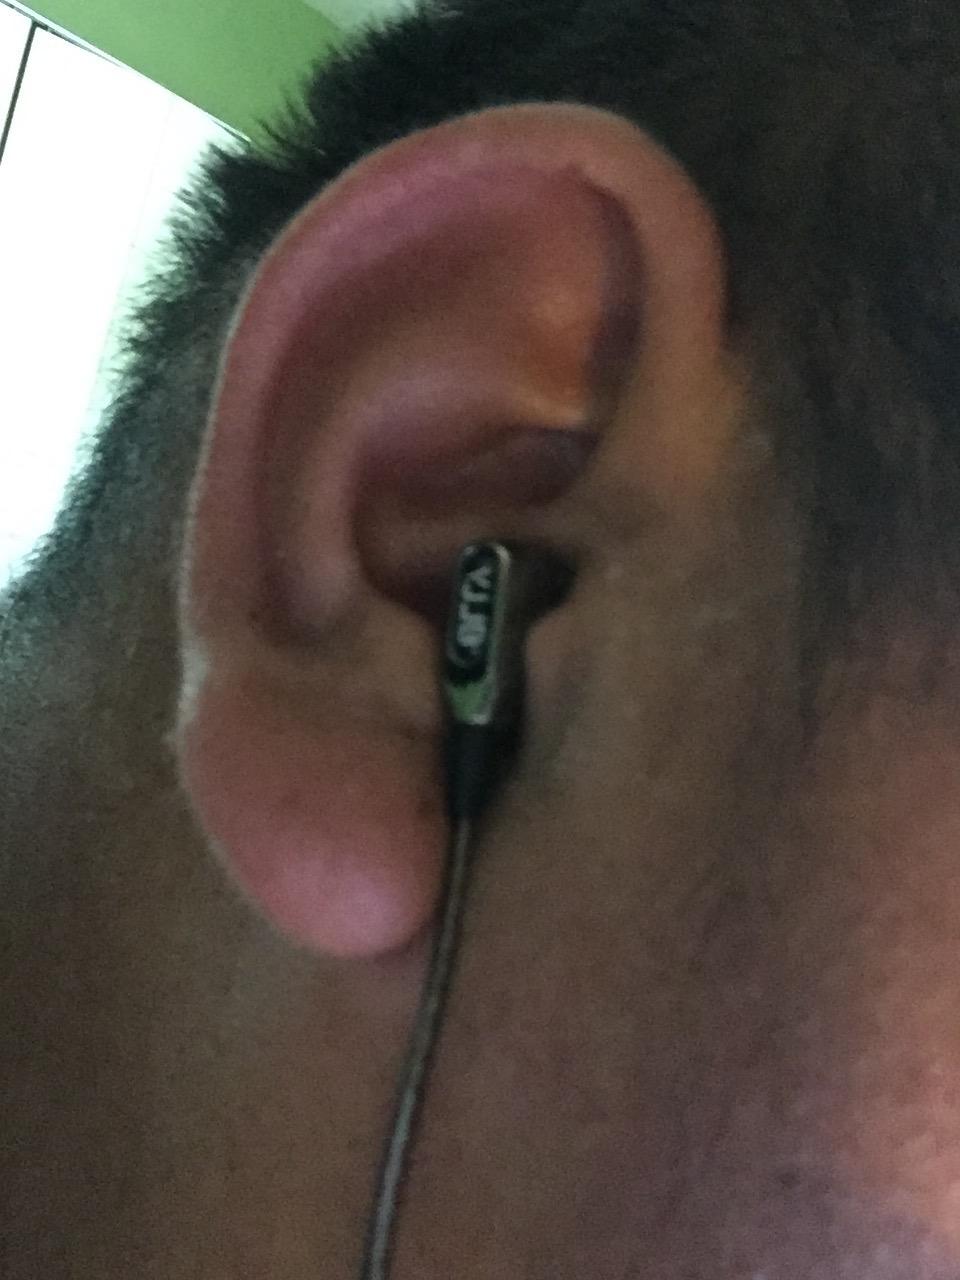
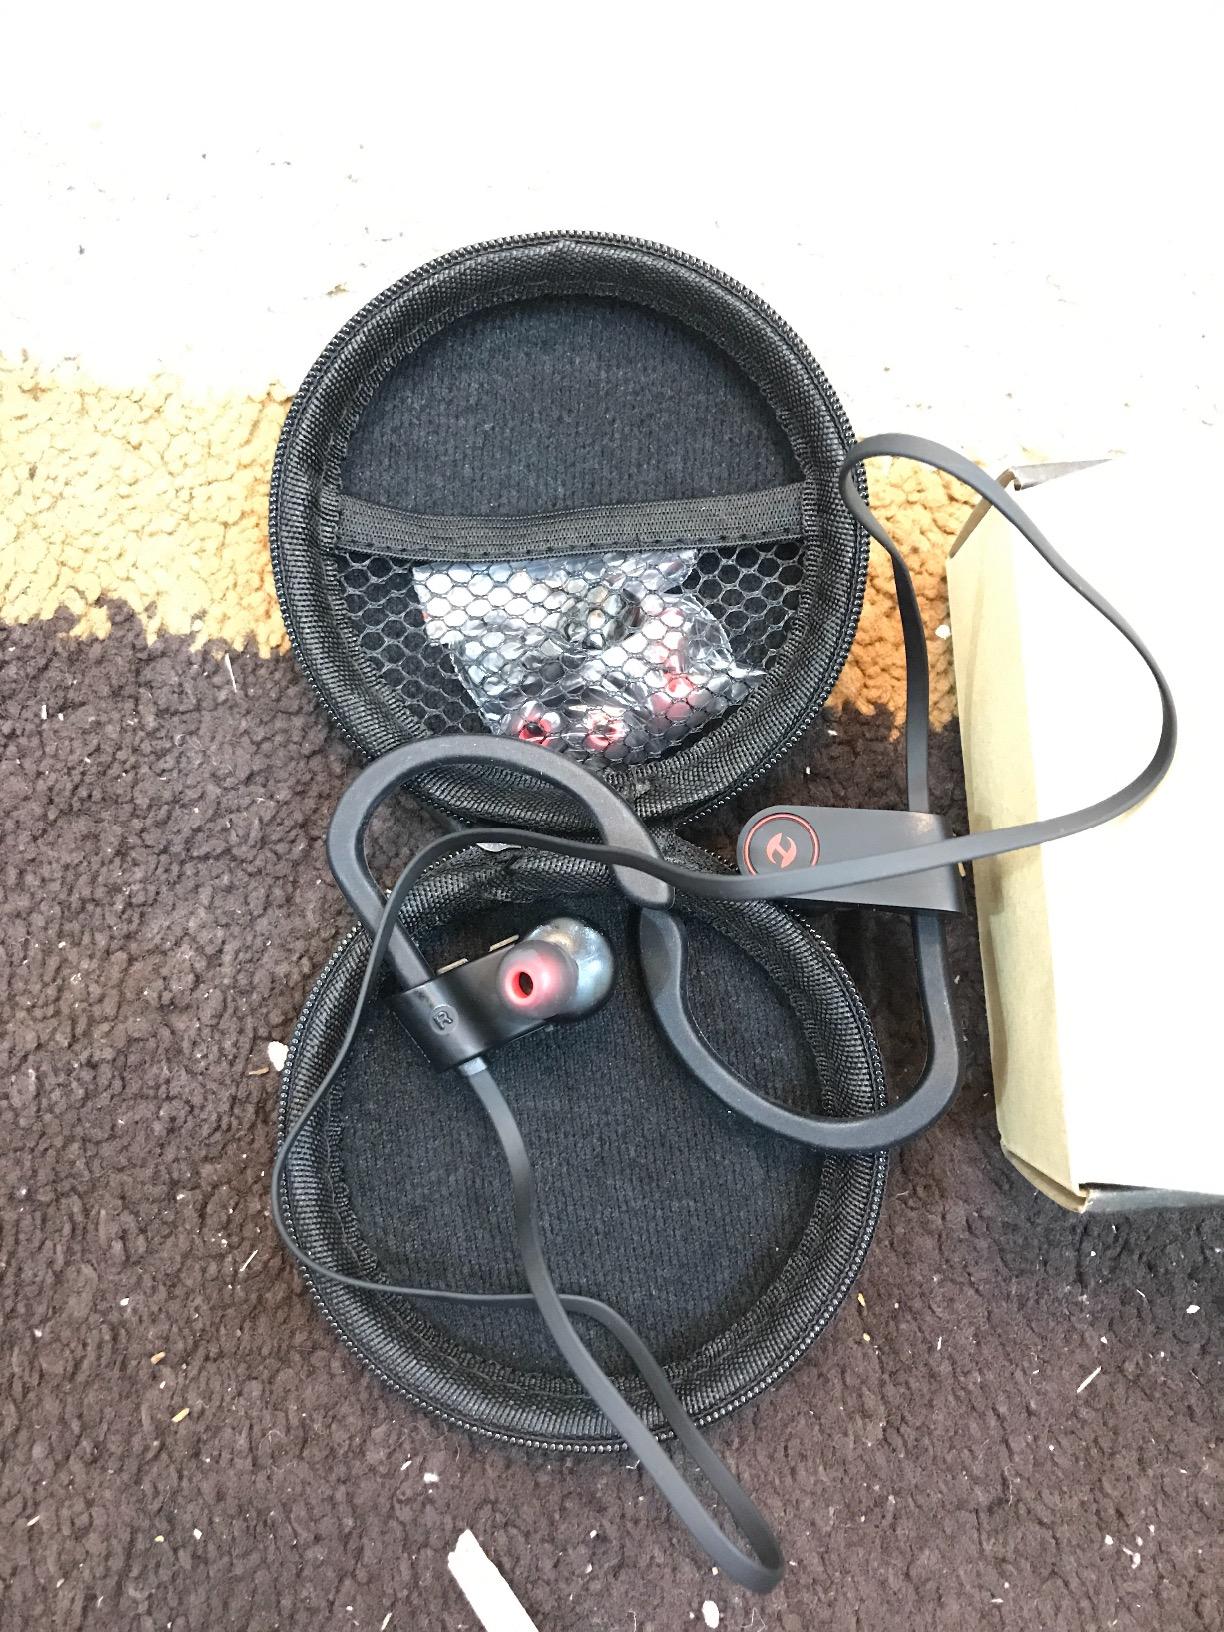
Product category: headphones
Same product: no